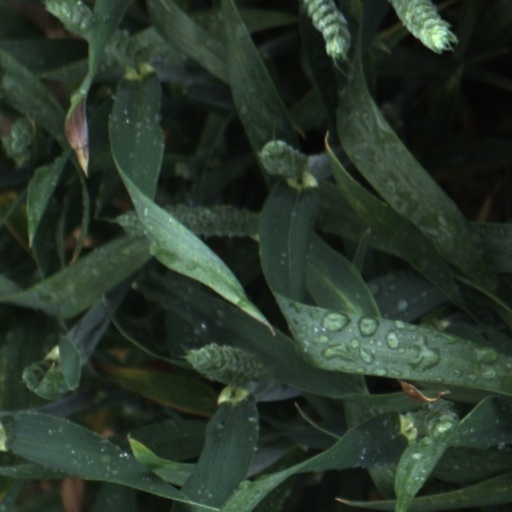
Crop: wheat